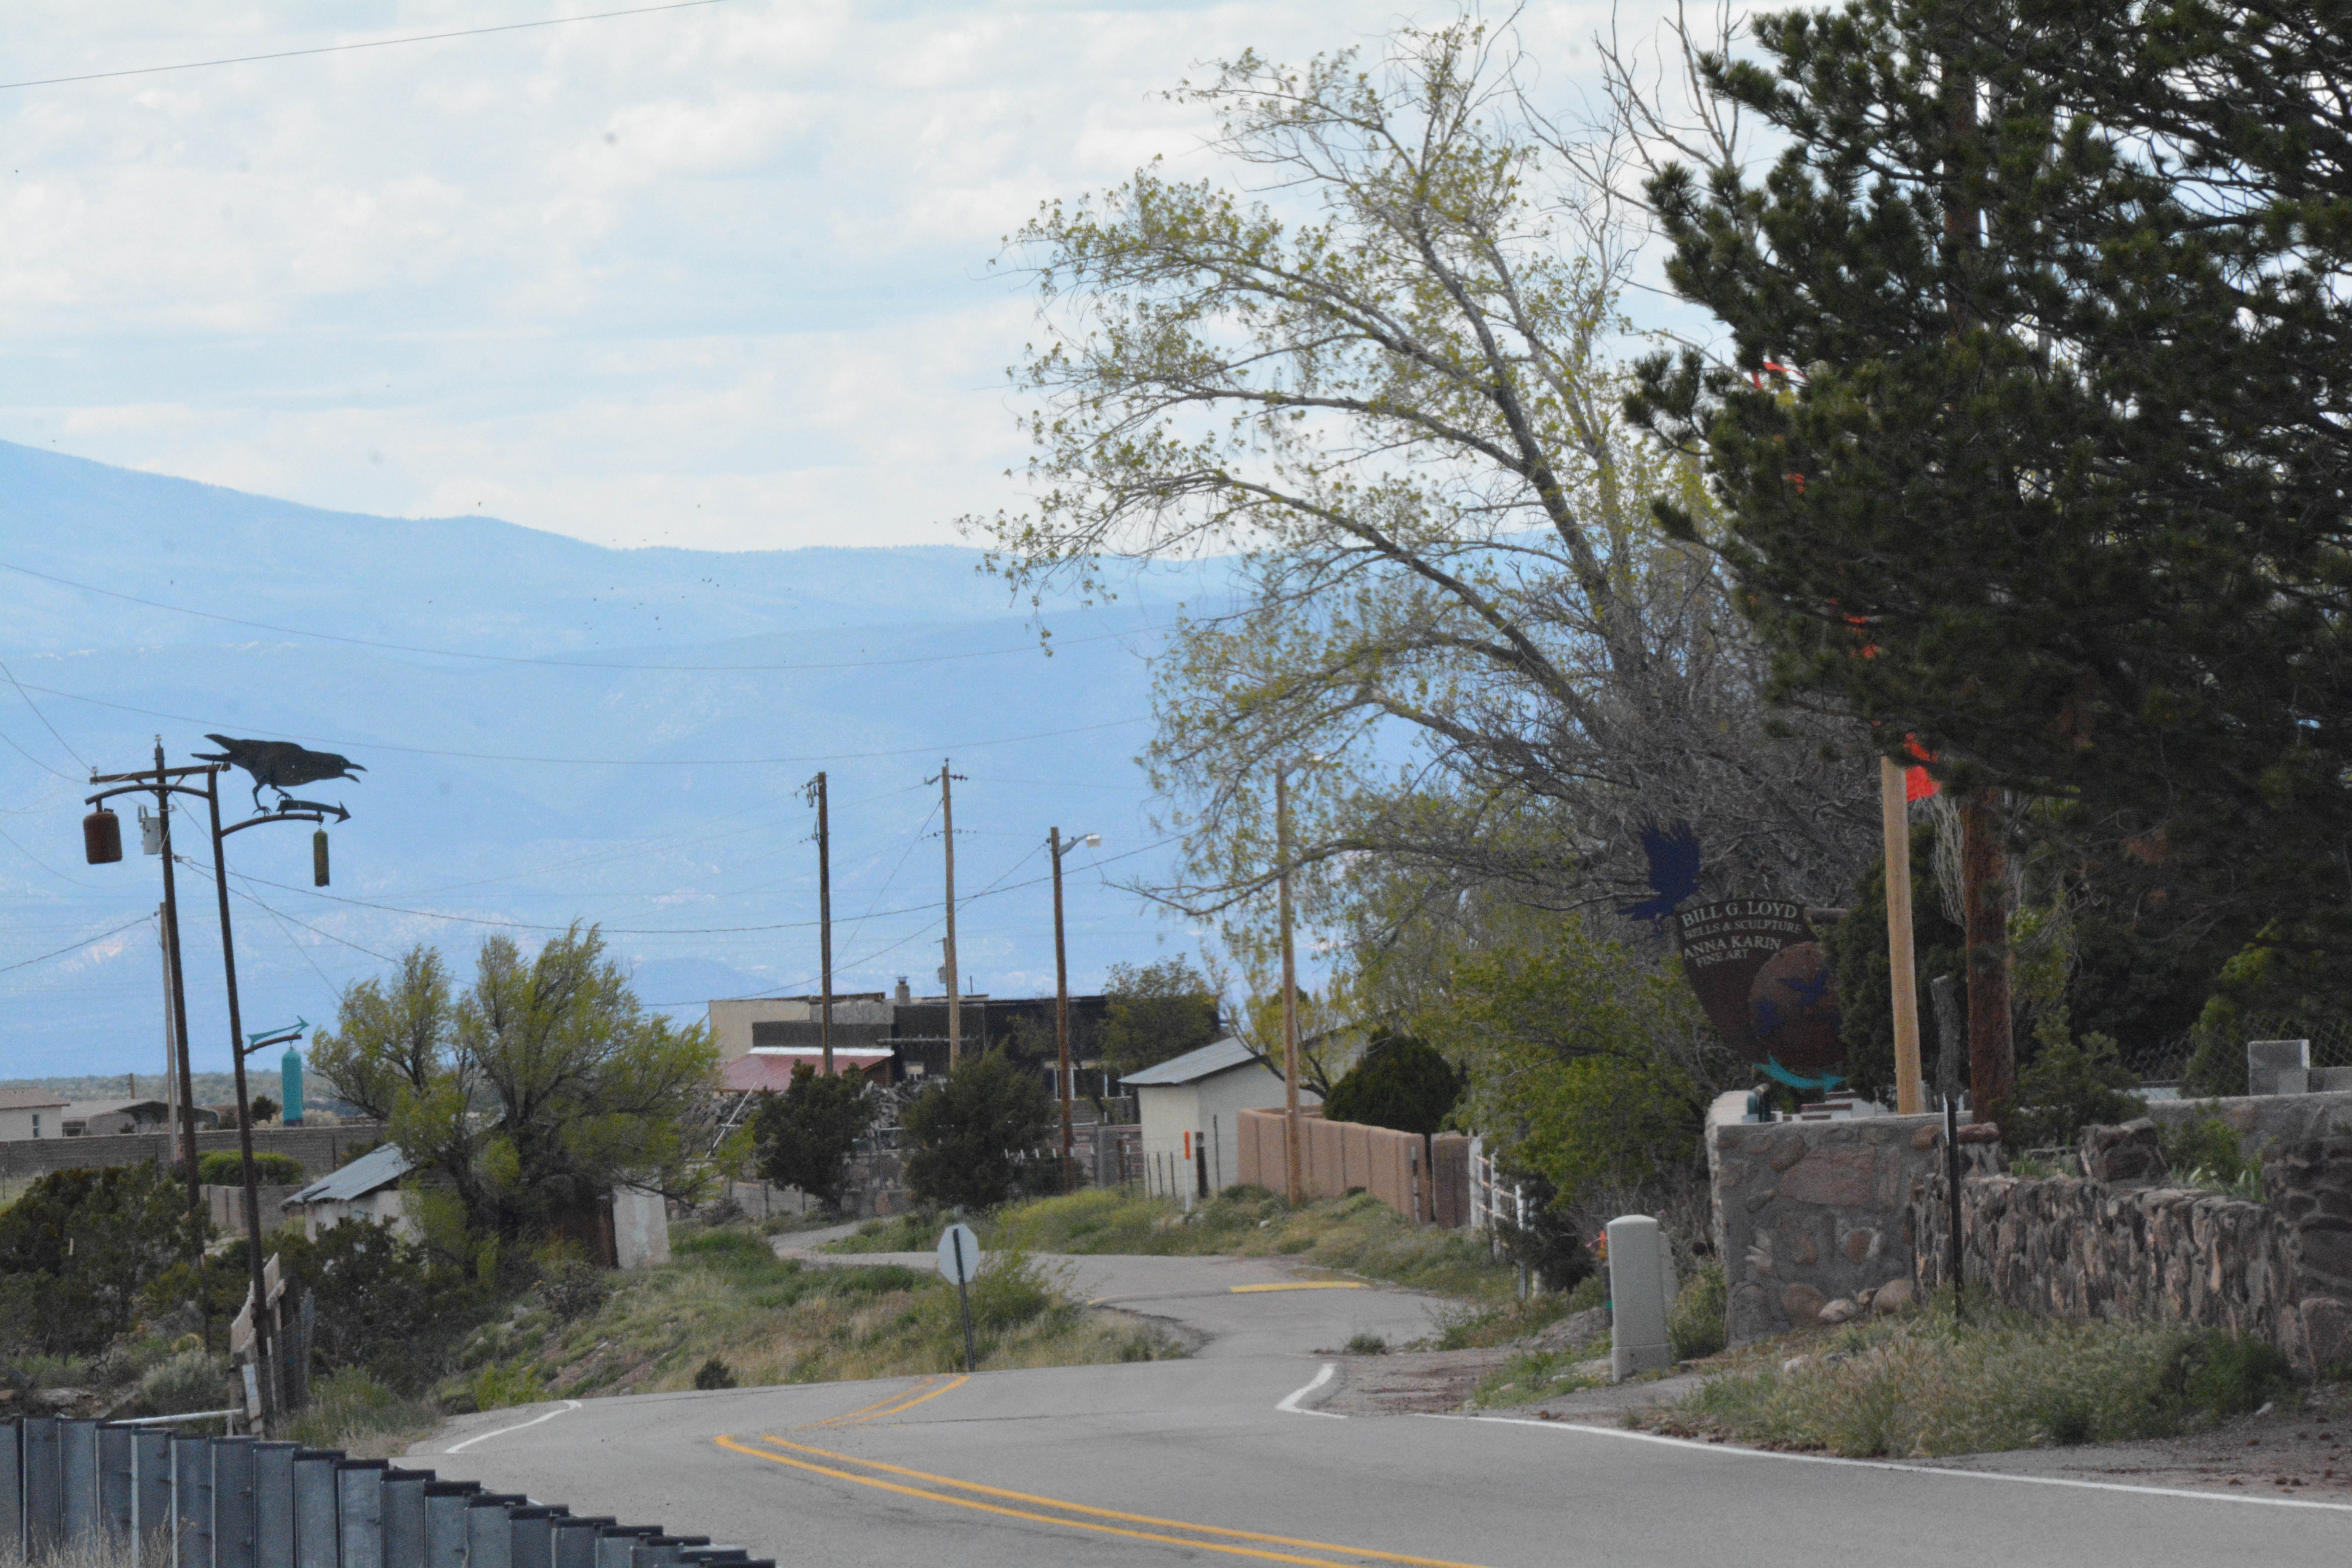
tree, road, town, village, suburb, infrastructure, santafe, truchas, northernnewmexico, pueblosantafe, neighbourhood, residential area